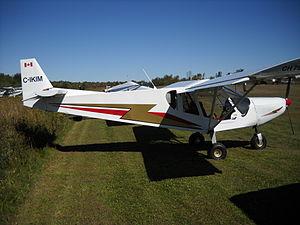
Le STOL CH 701 est un ULM de la marque Zenair créé en 1974 par l'ingénieur aéronautique franco-canadien Christophe Heintz.